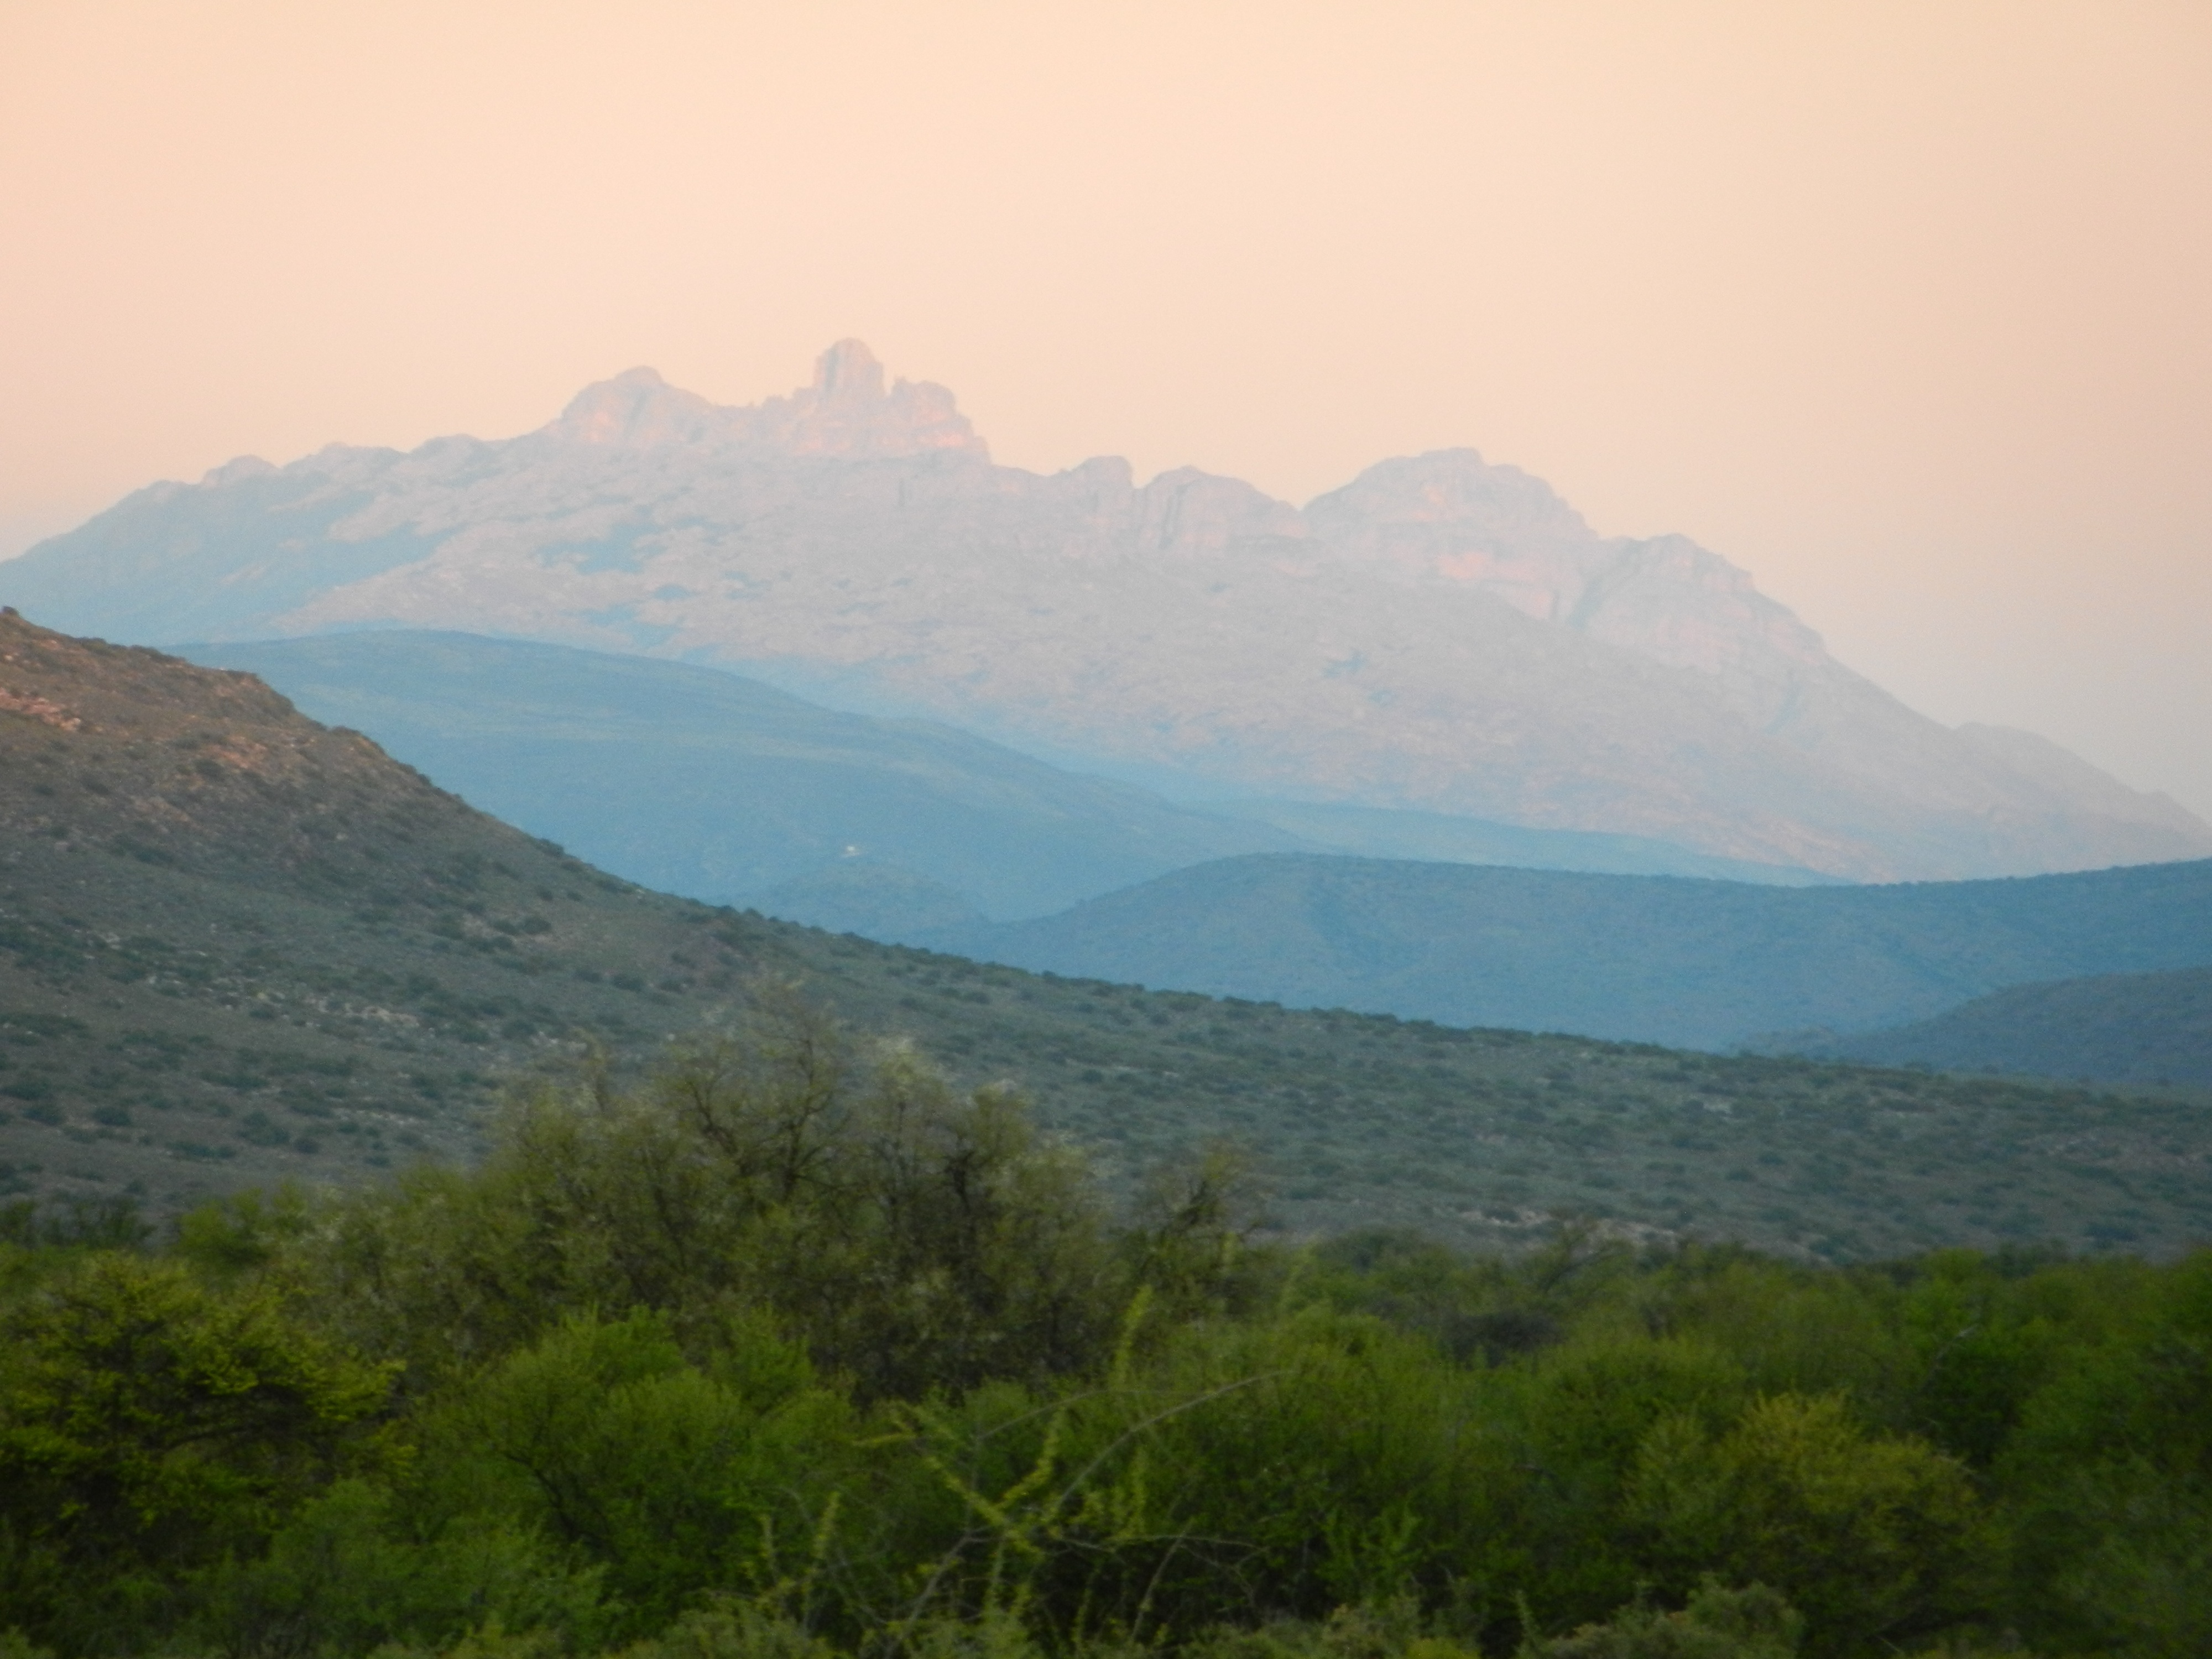
landscape, wilderness, mountain, morning, hill, valley, mountain range, highland, ridge, plain, grassland, plateau, fell, loch, landform, natural environment, geographical feature, atmospheric phenomenon, mountainous landforms